Calidia gens

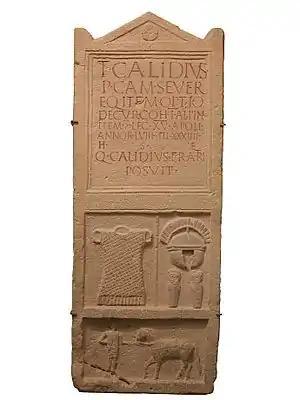
Monument of Titus Calidius Severus.

The gens Calidia or Callidia was a Roman family during the final century of the Republic. The first of the "gens" to achieve prominence was Quintus Calidius, tribune of the plebs in 99 and praetor in 79 B.C.